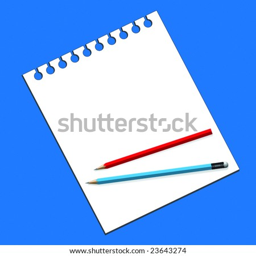
pencils for sketching on the paper in vector